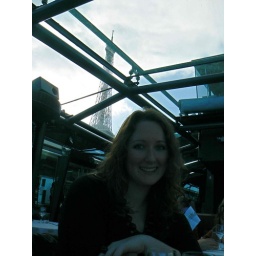
The birthday girl with the eiffel tower in the background